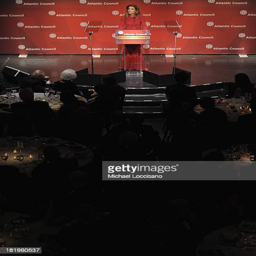
person addresses the audience during ceremony